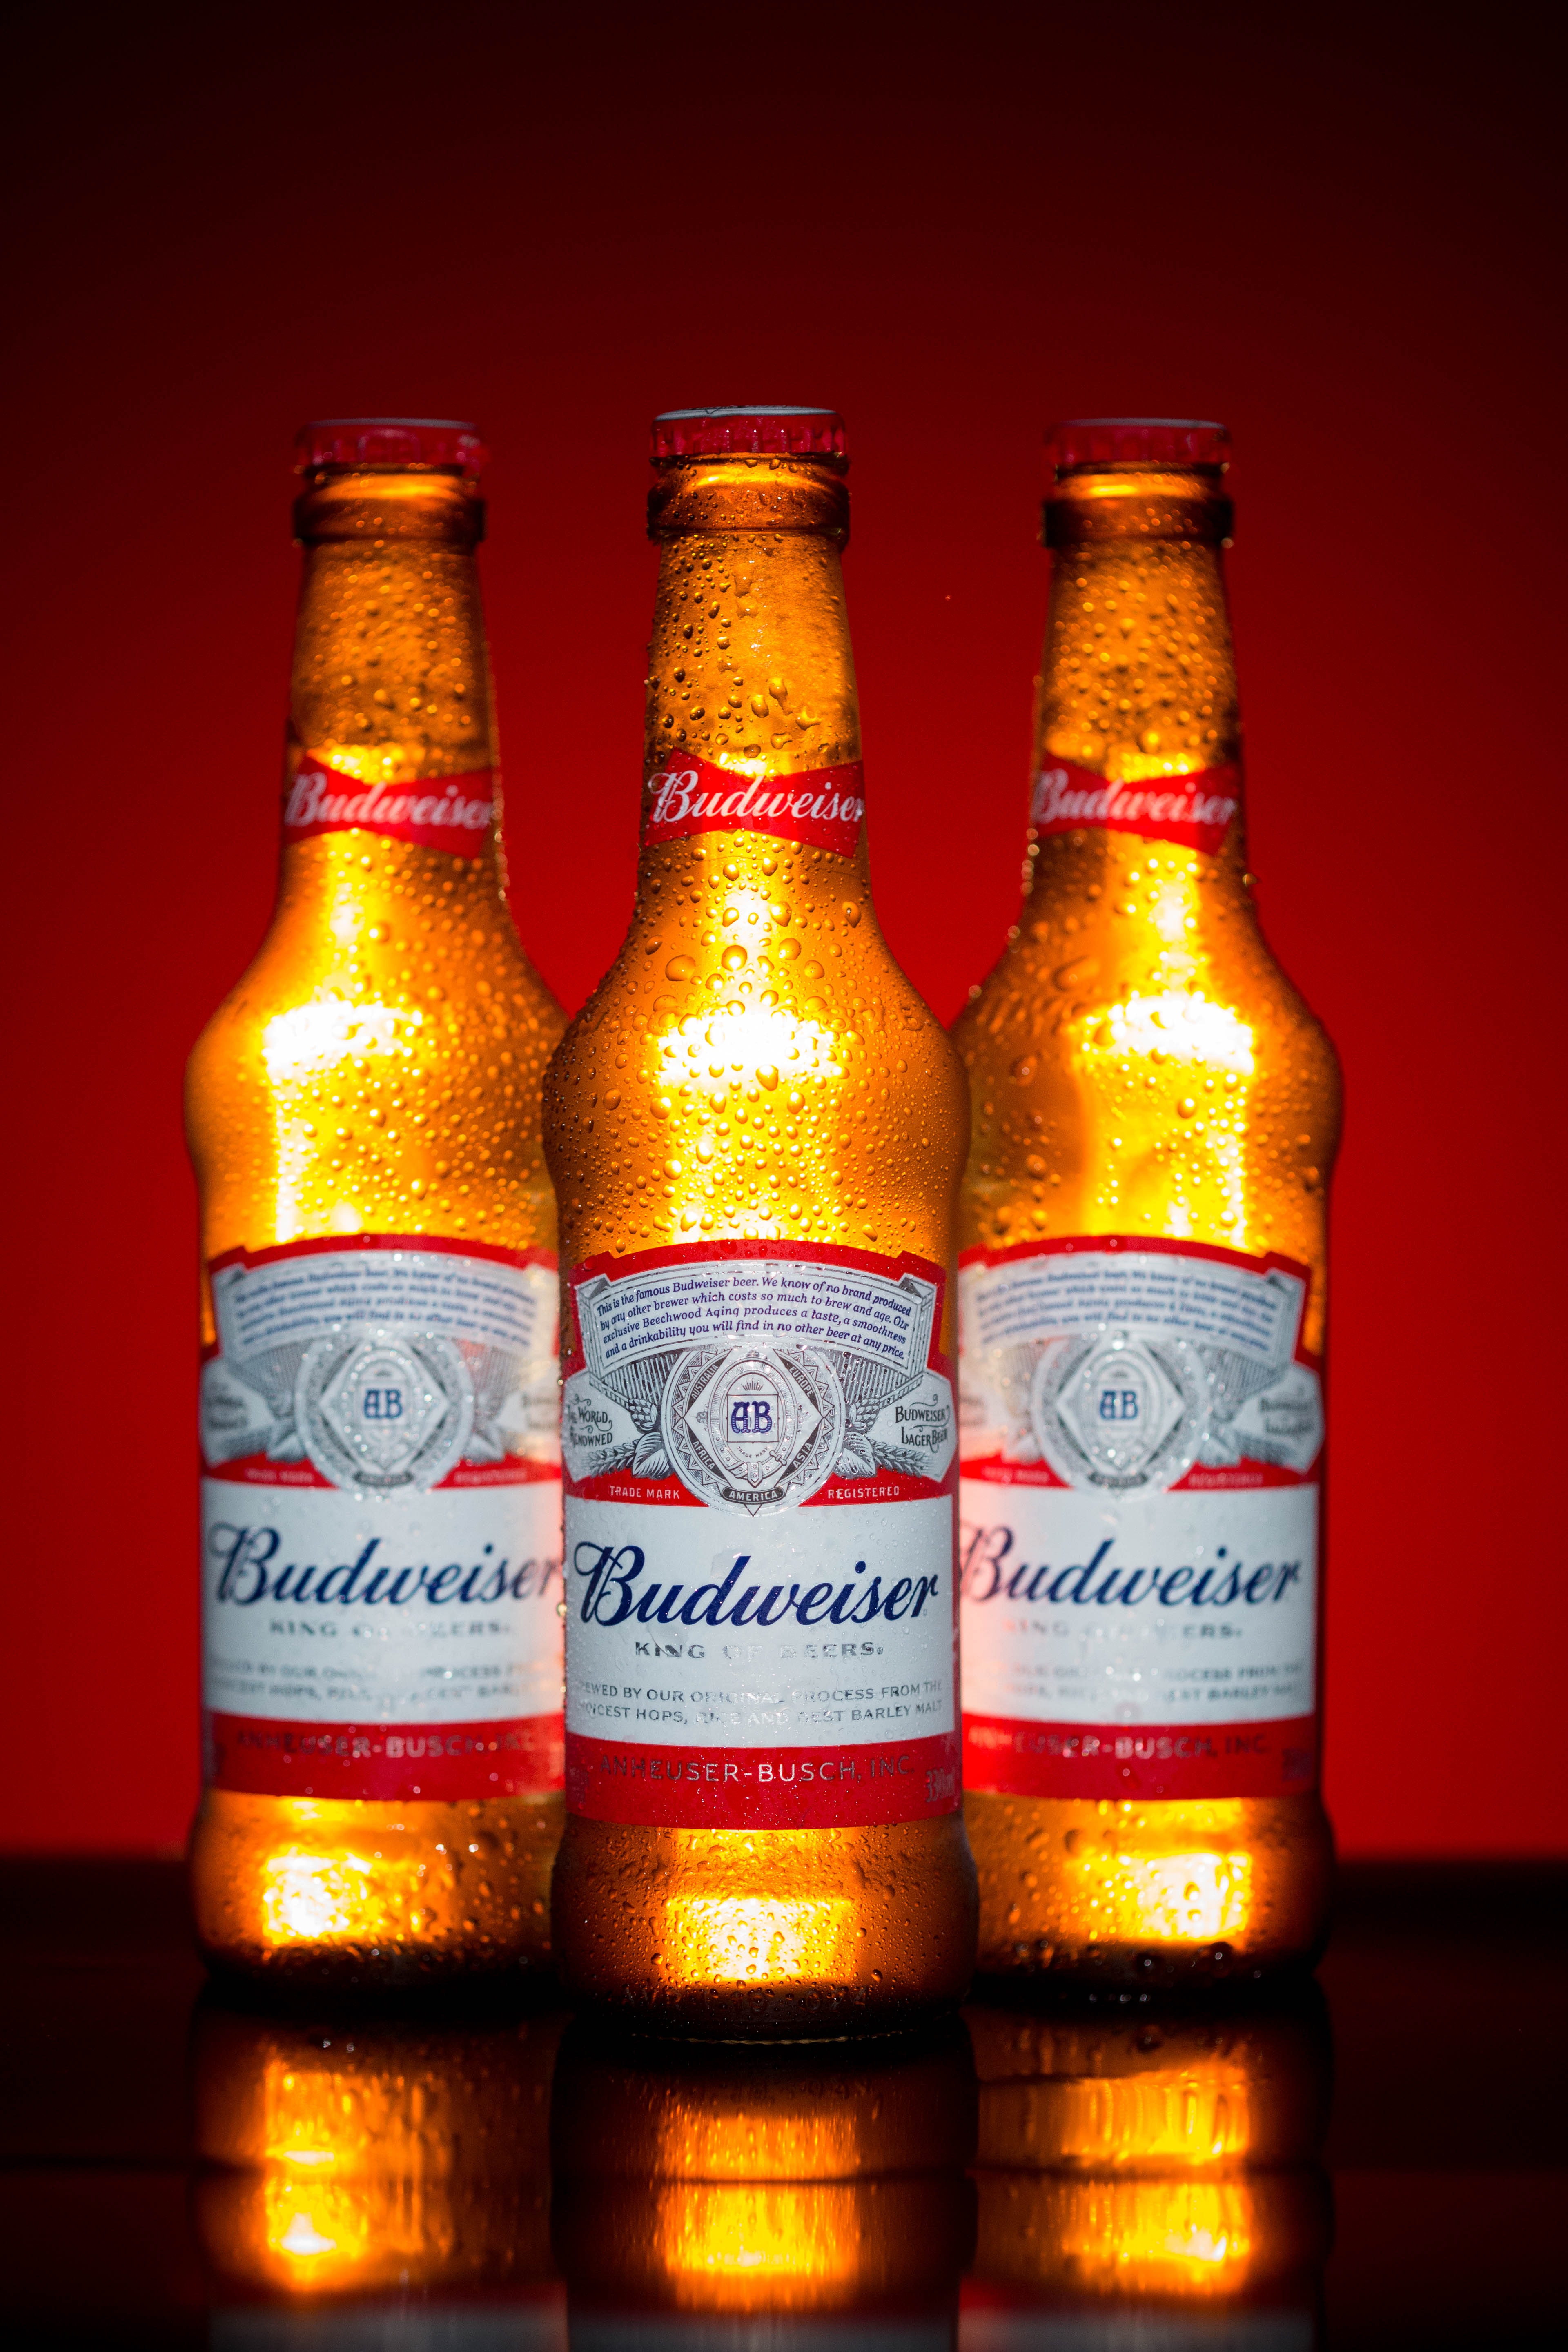
bottle, liquid, glass bottle, amber, ingredient, drink, fluid, alcoholic beverage, beer bottle, drinkware, beer, alcohol, solution, glass, distilled beverage, liqueur, gas, still life photography, bottle cap, still life, metal, logo, font, packaging and labeling, circle